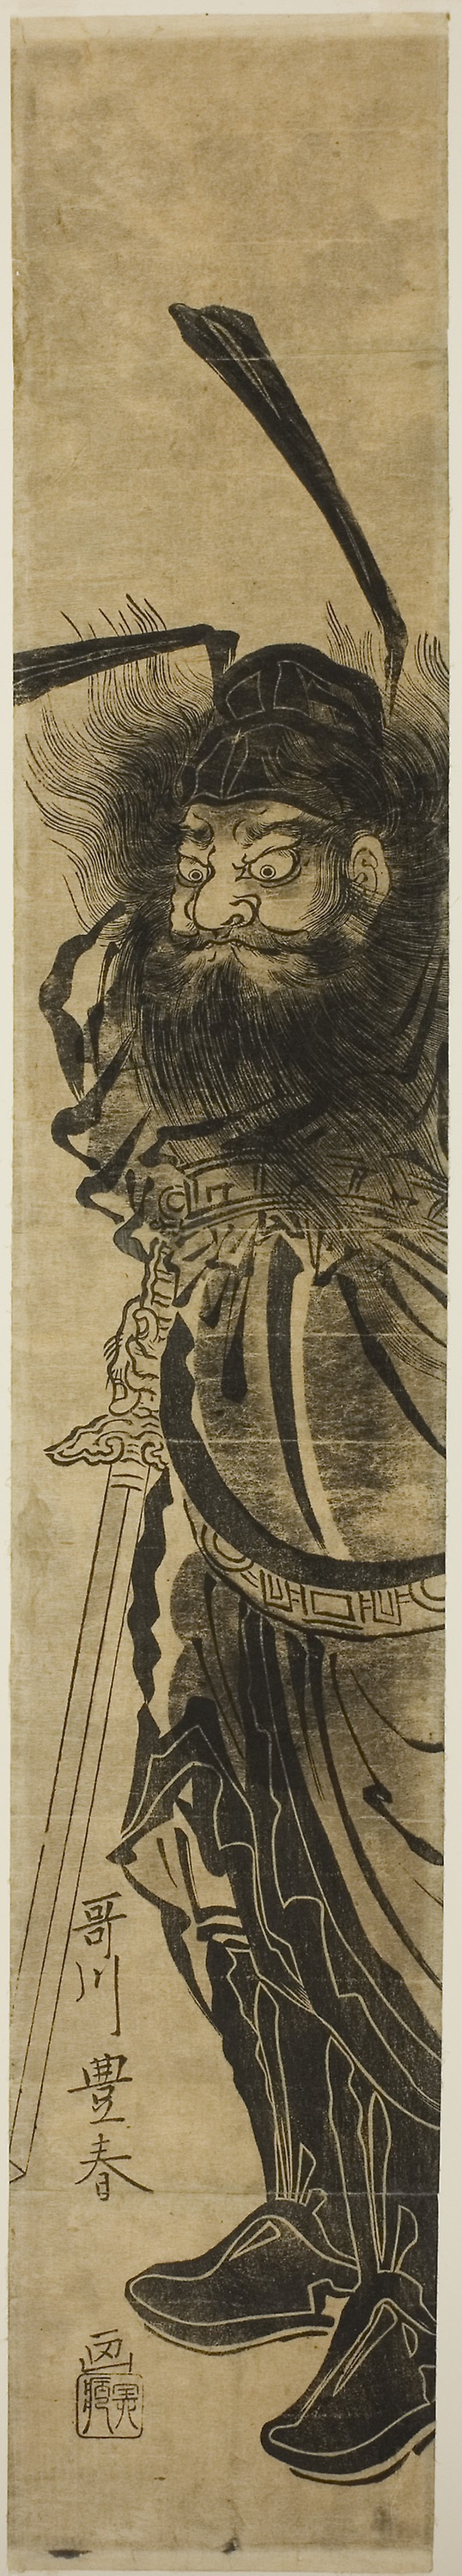
art, visual arts, illustration, printmaking, font